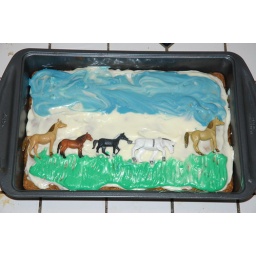
Cream cheese icing, food coloring and an extensive collection of small plastic horses :-) Art work by Alana.